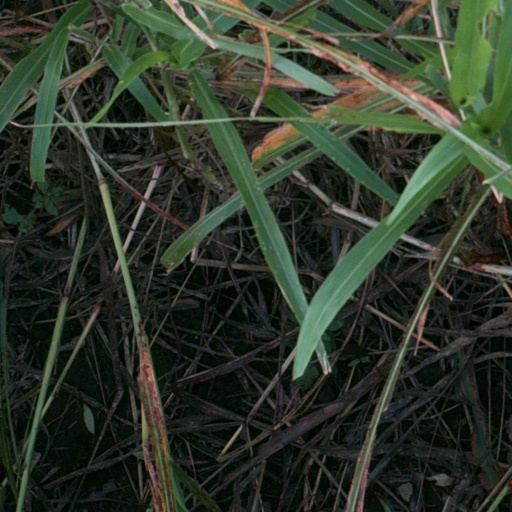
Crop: sorghum